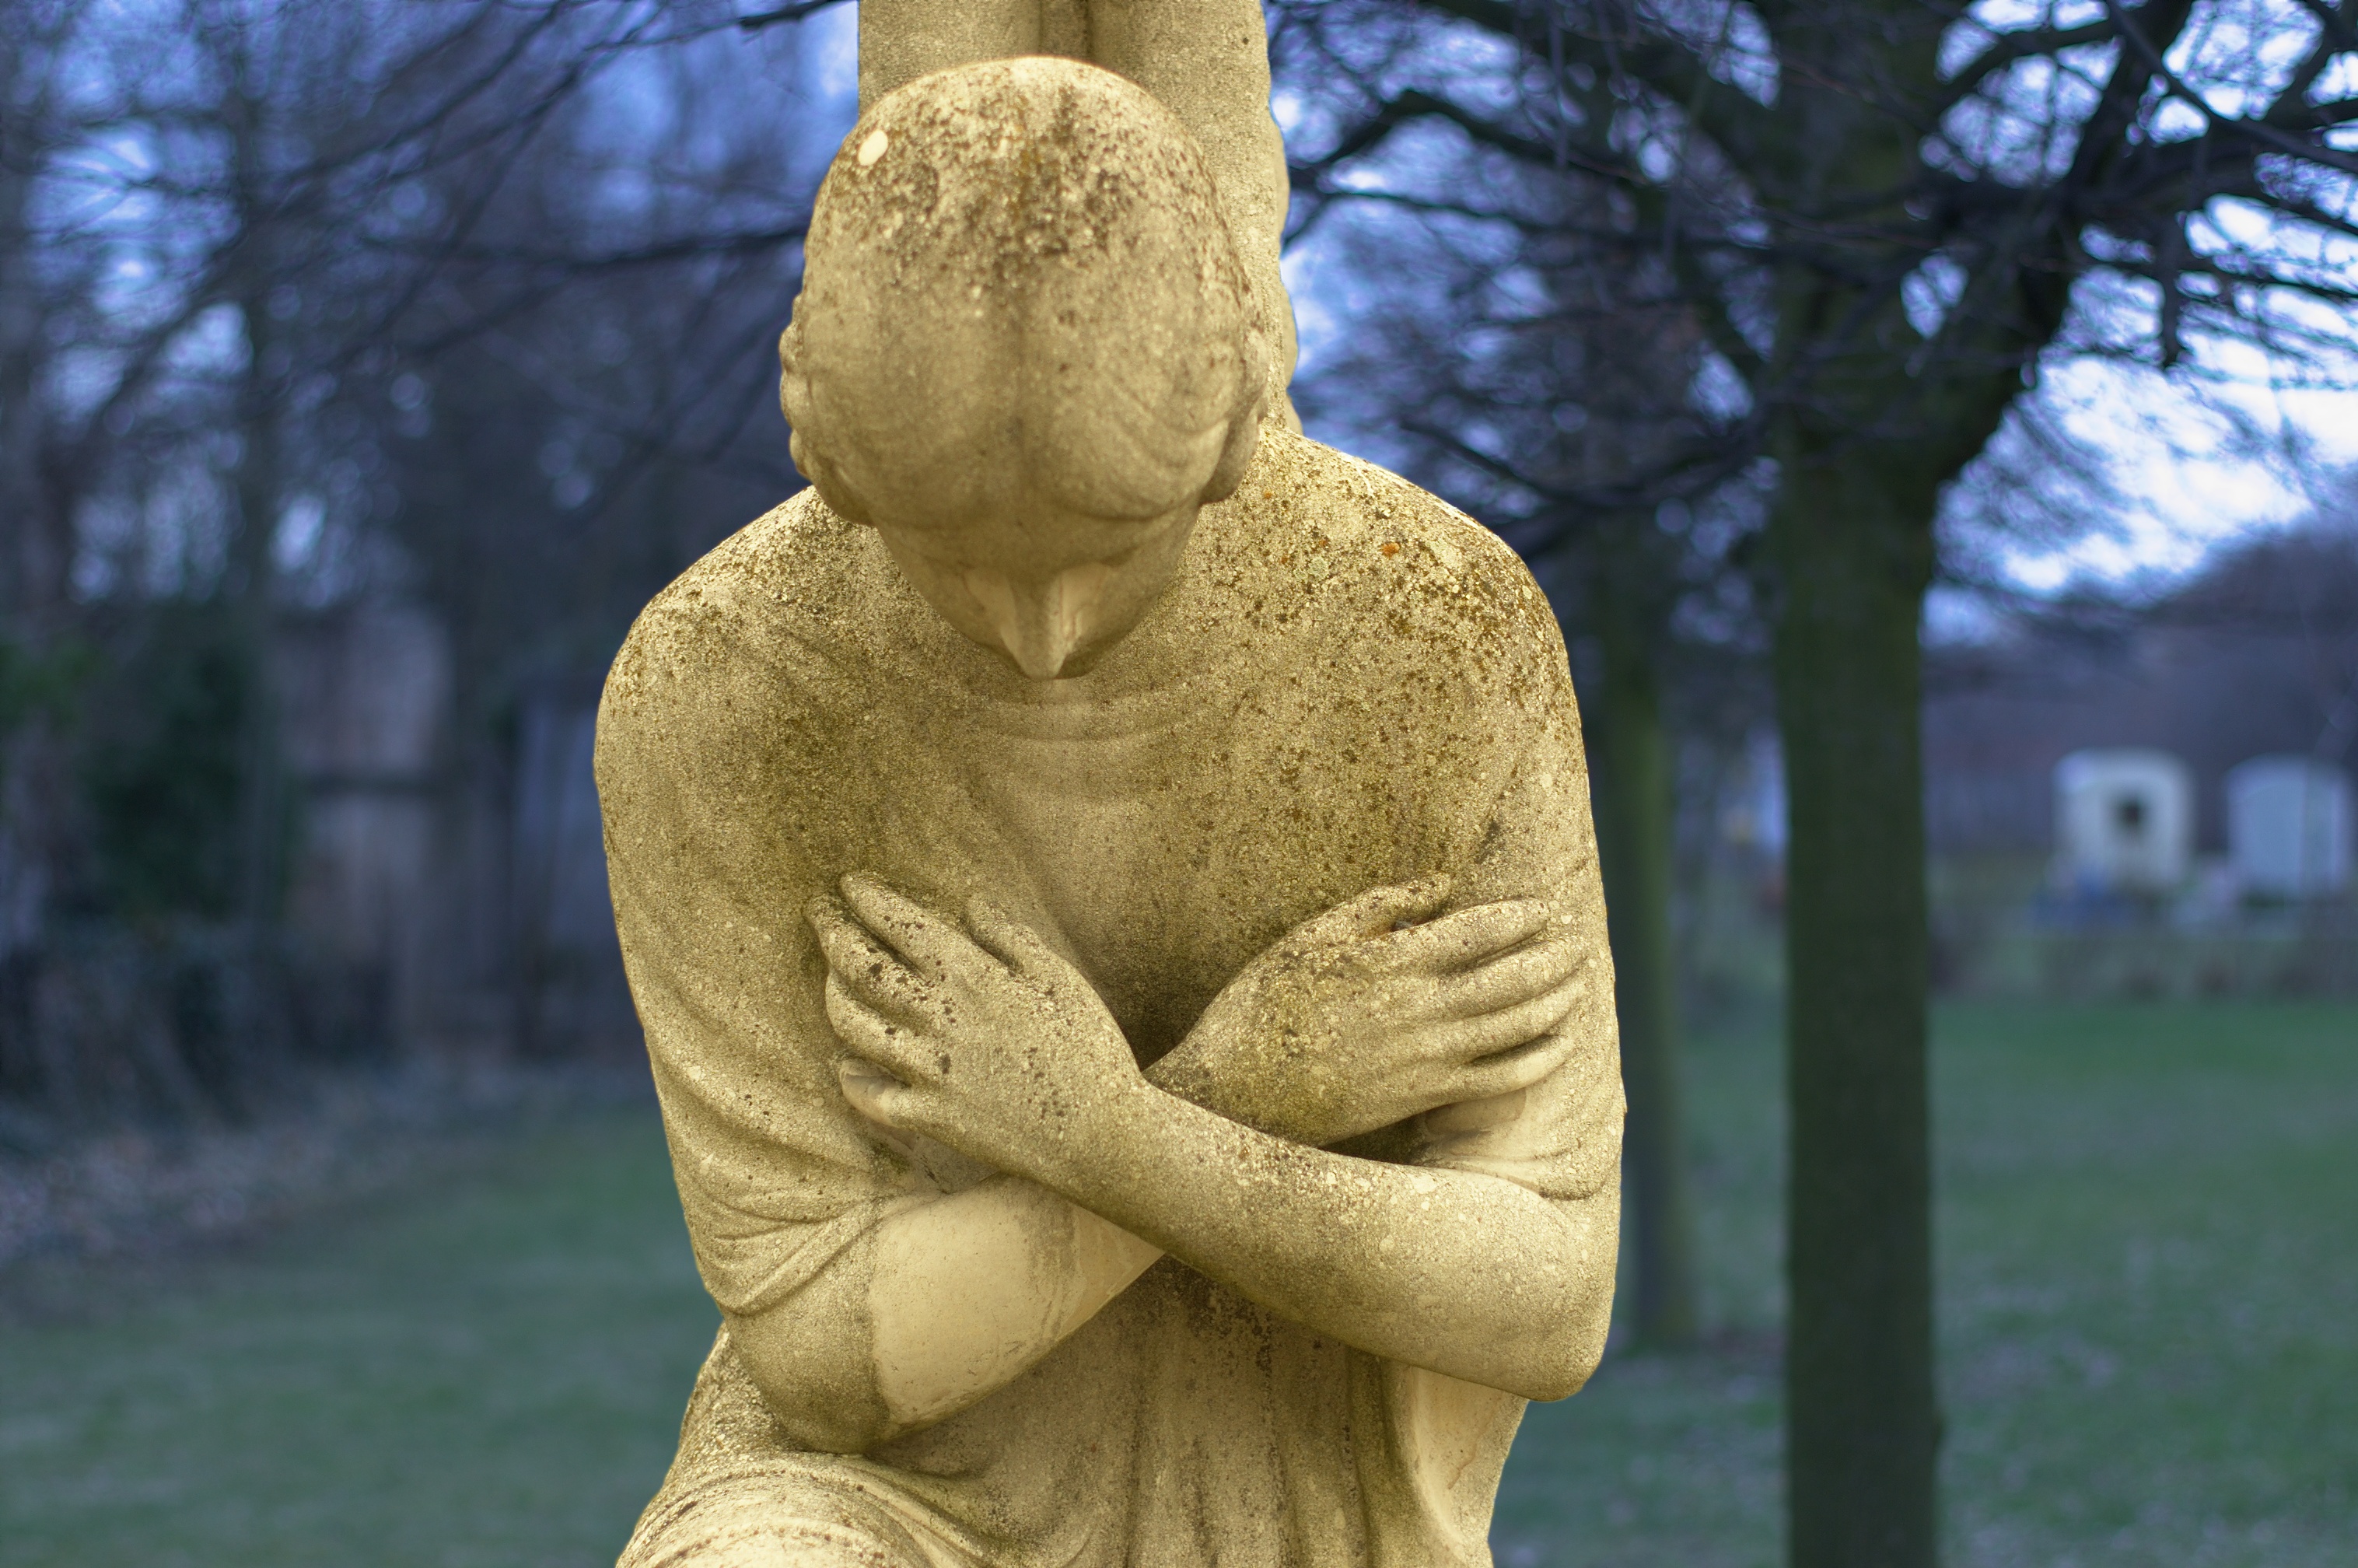
monument, statue, sculpture, art, 50mm, temple, rawtherapee, gimp, germany, deutschland, berlin, pentax, lenstagged, steffenzahn, k100d, justpentax, iamflickr, fa50, fa50mm, smcpentaxfa11450mm, pentaxfa50mm, smcpfa50mmf14, human positions